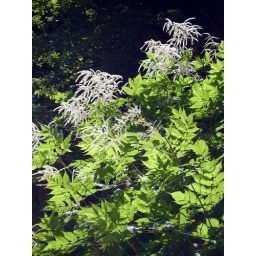
typical alps flowers that we call &amp;quot;meadow's queen&amp;quot; in french,on the road to the dam of roselend,beaufort,savoie,french alps